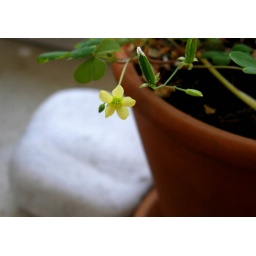
something pretty that settled in my plant pot